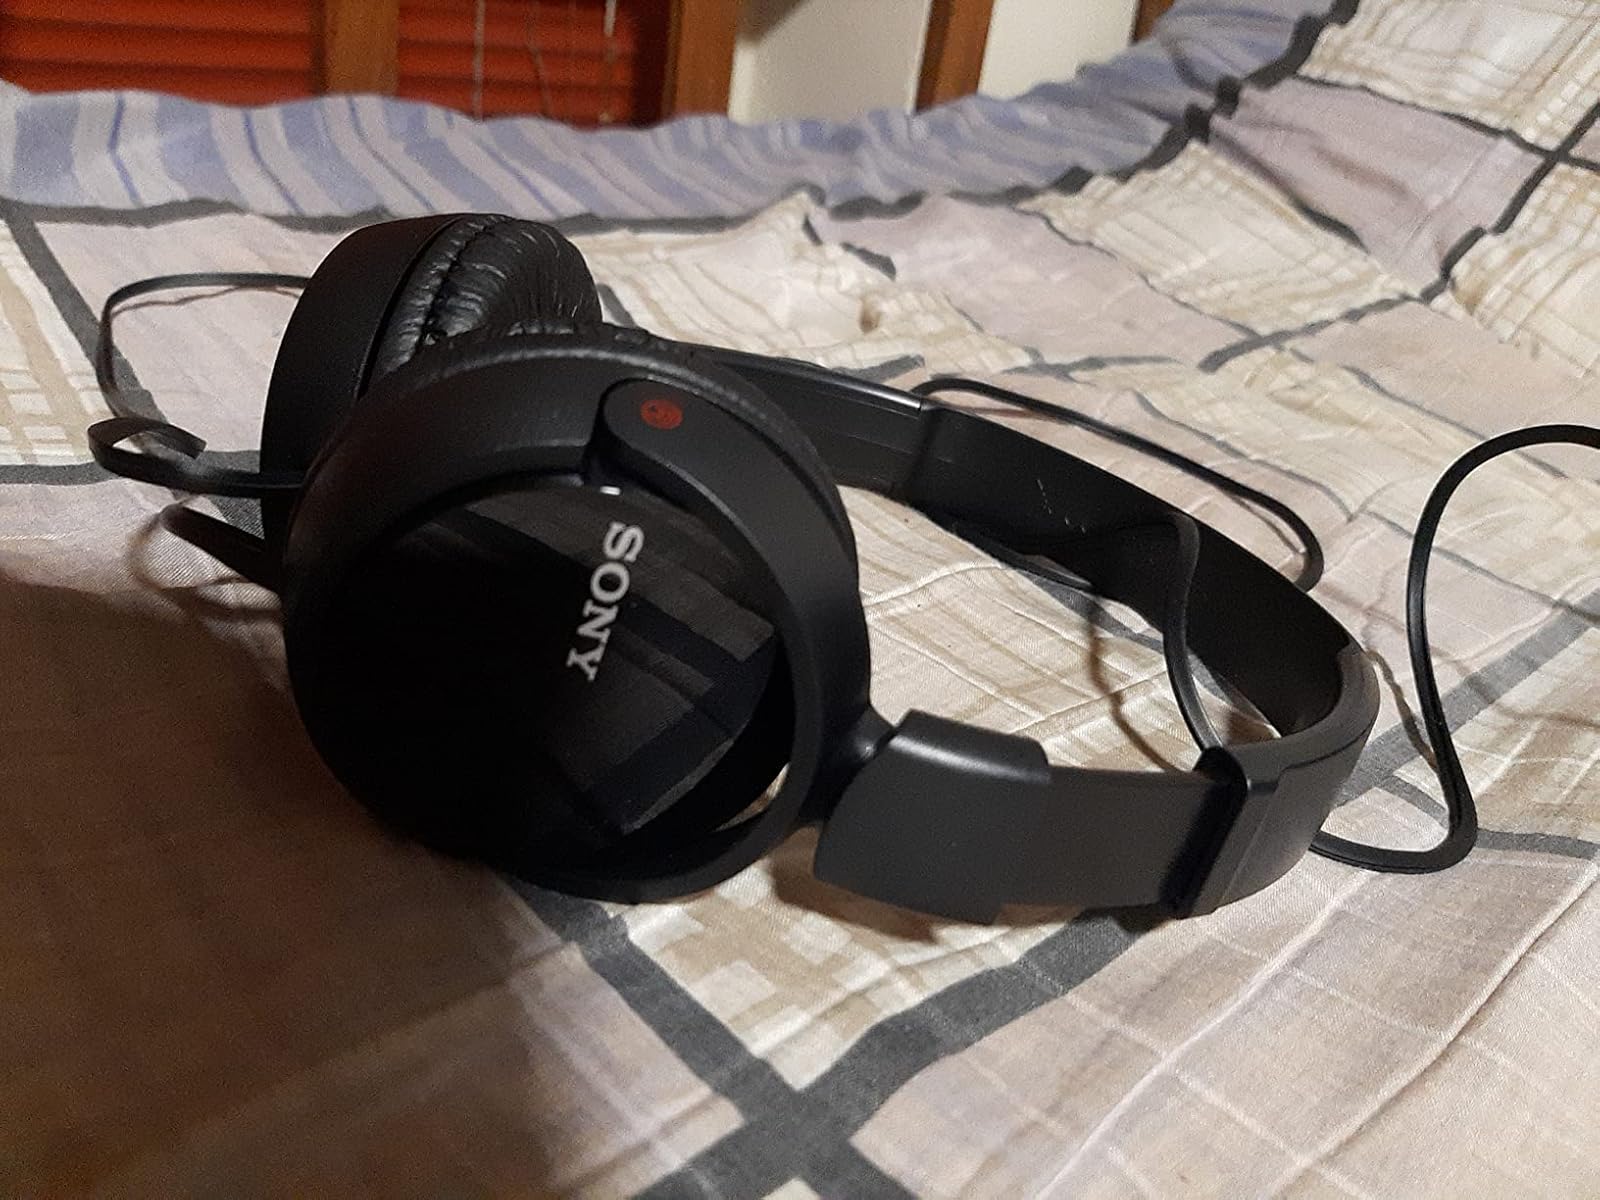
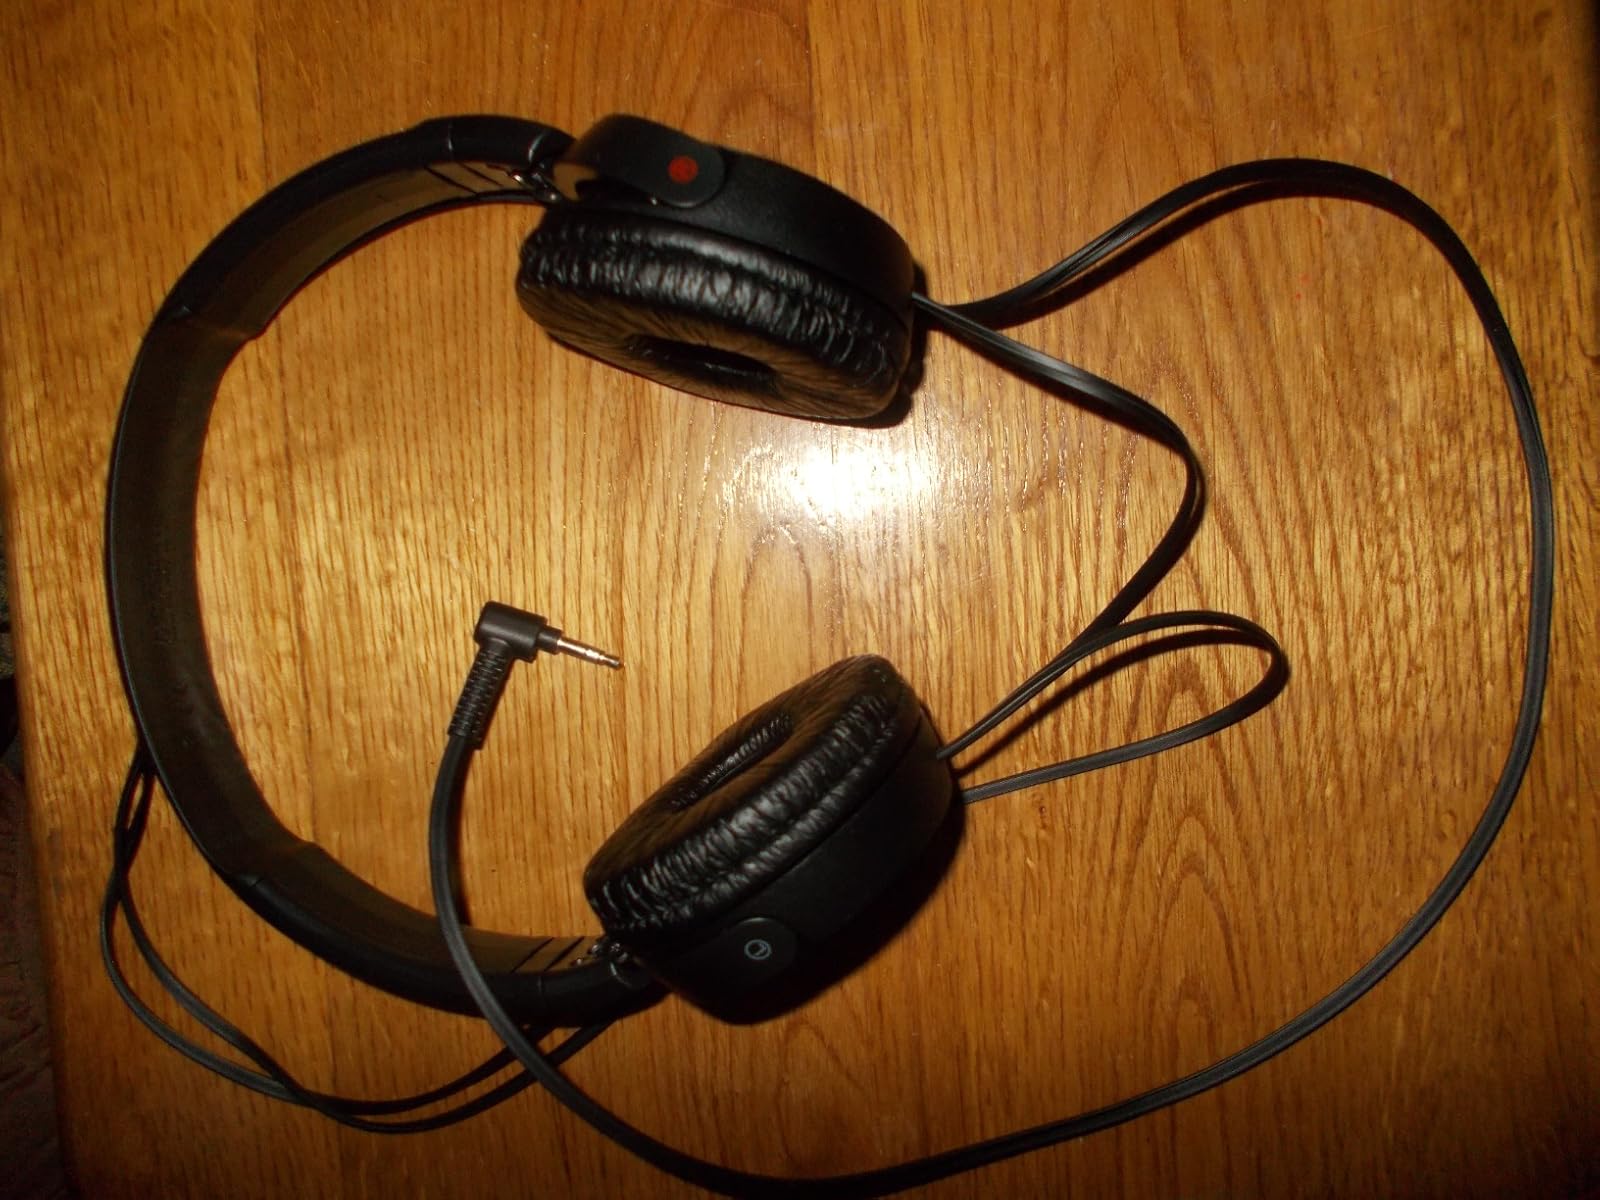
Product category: headphones
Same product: yes